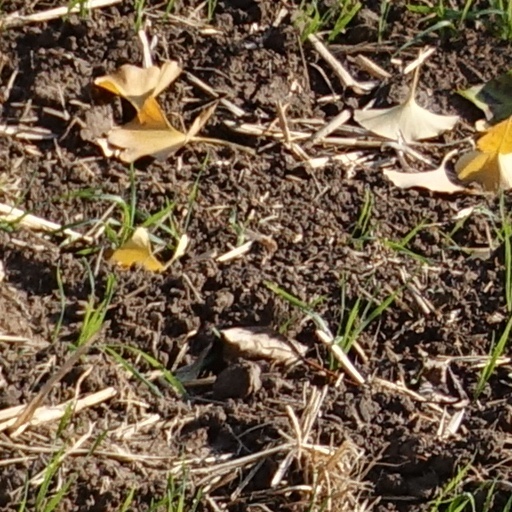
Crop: wheat